529th Bombardment Squadron

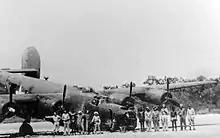
380th Group B-24 after crash landing in Northern Australia after a raid on Balikpapan

The air echelon arrived at Manbulloo Airfield, in the Australian Northern Territory by the end of April. For the remainder of its stay in Australia, the squadron and the rest of the 380th Group would be attached to the Royal Australian Air Force (RAAF). It trained RAAF crews on the operation of the Liberator. Its initial combat operations were in May, when it flew armed reconnaissance missions.